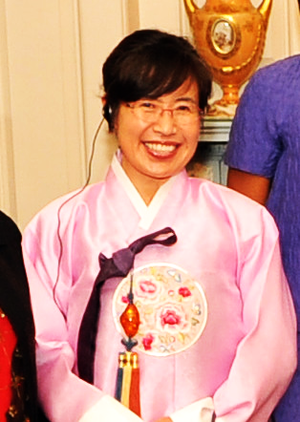
Lee Ae-ran est une militante sociale nord-coréenne qui agit pour les femmes de son pays, les réfugiés mais aussi pour que les étudiants afin qu'ils puissent obtenir des bourses d'études pour étudier l'anglais, langue indispensable pour poursuivre les études en Corée du Sud.